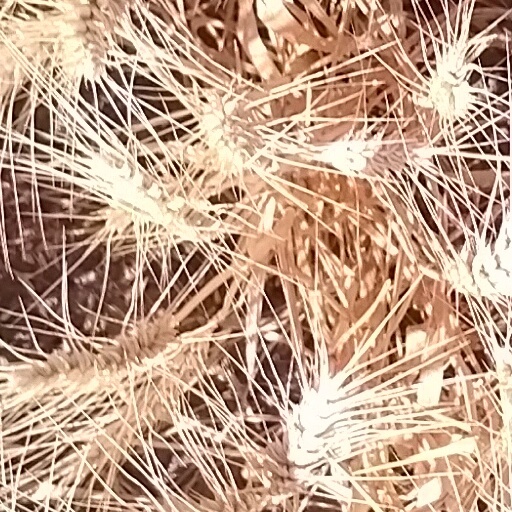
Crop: wheat